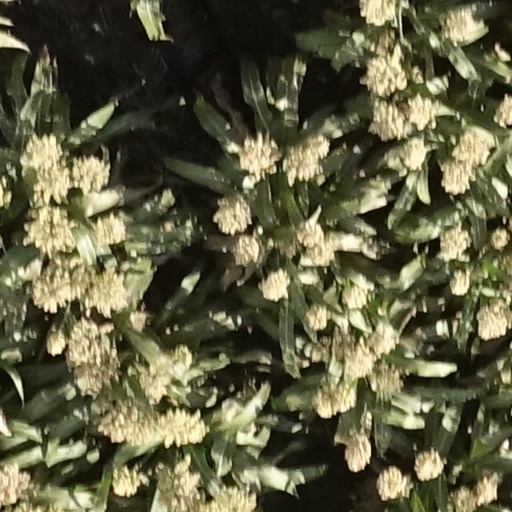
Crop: sorghum